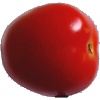
Label: Tomato 4